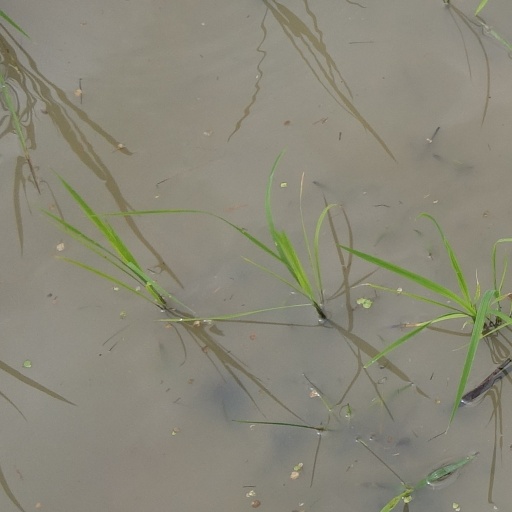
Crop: rice